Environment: real
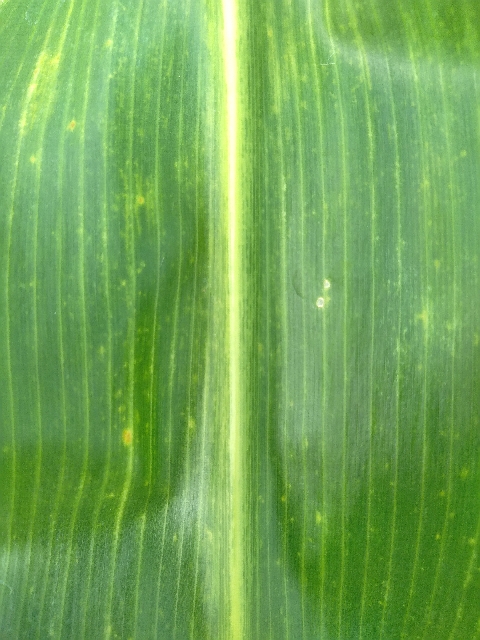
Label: lethal_necrosis